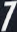
Number: 7